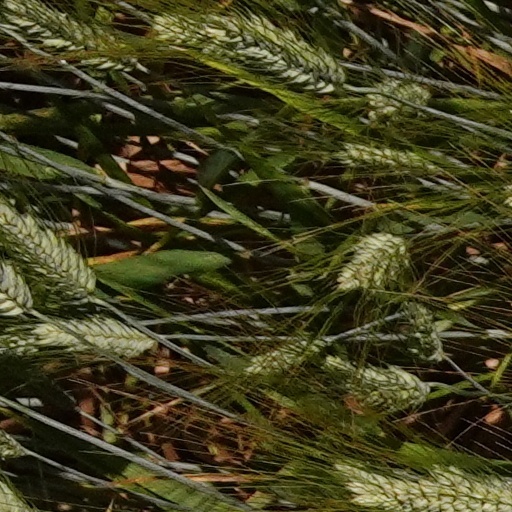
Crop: wheat